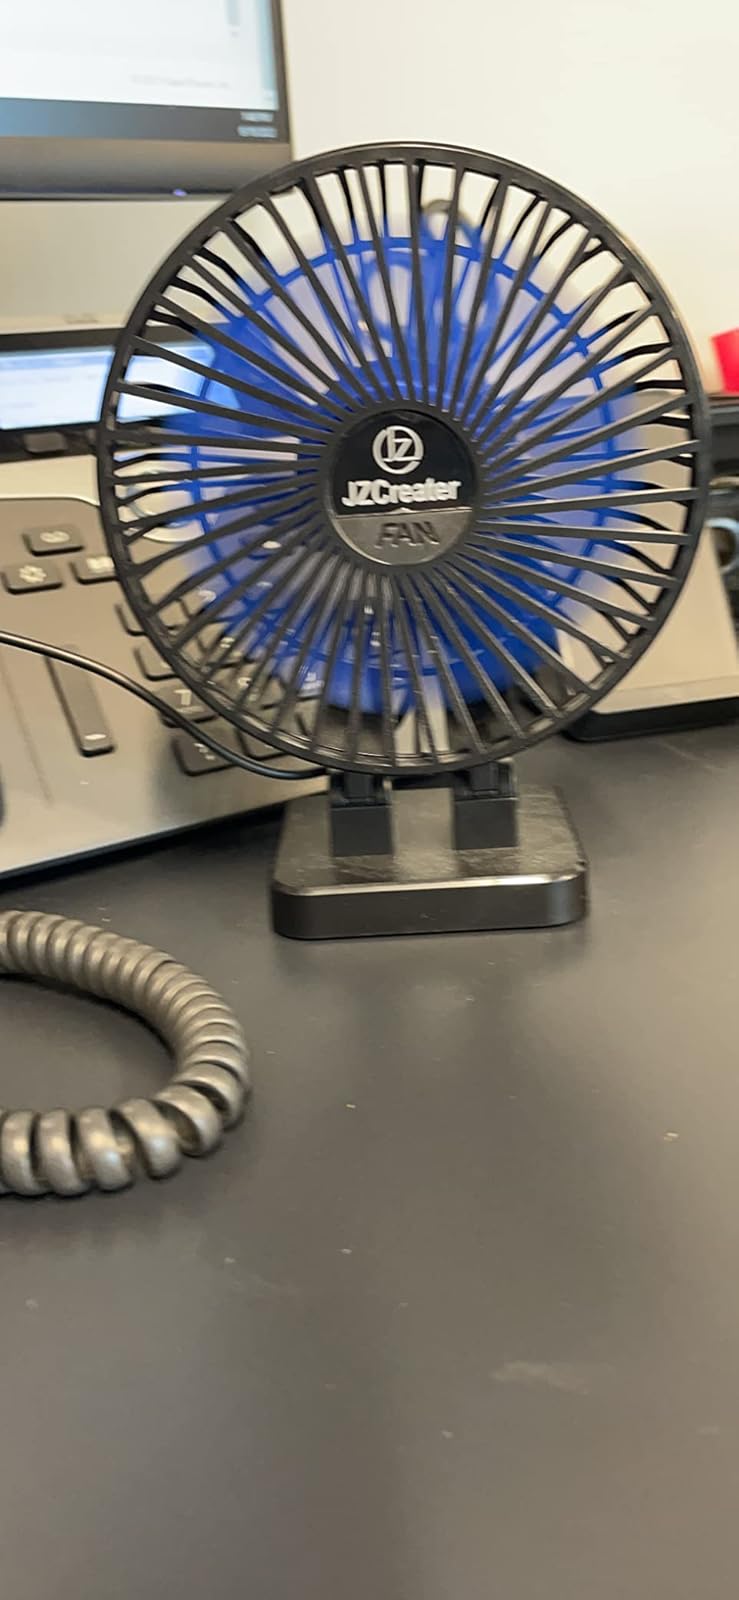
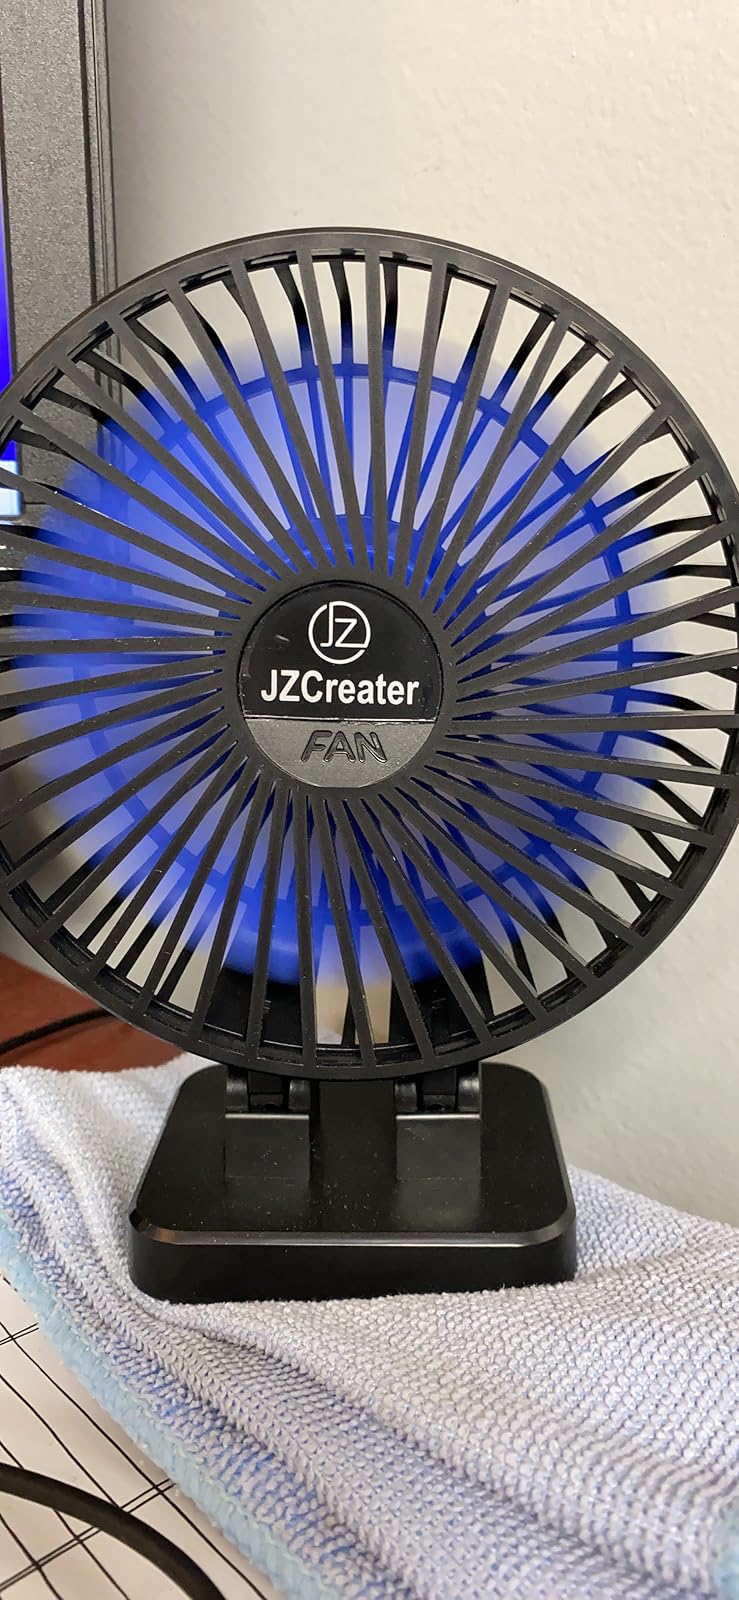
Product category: fan
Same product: yes